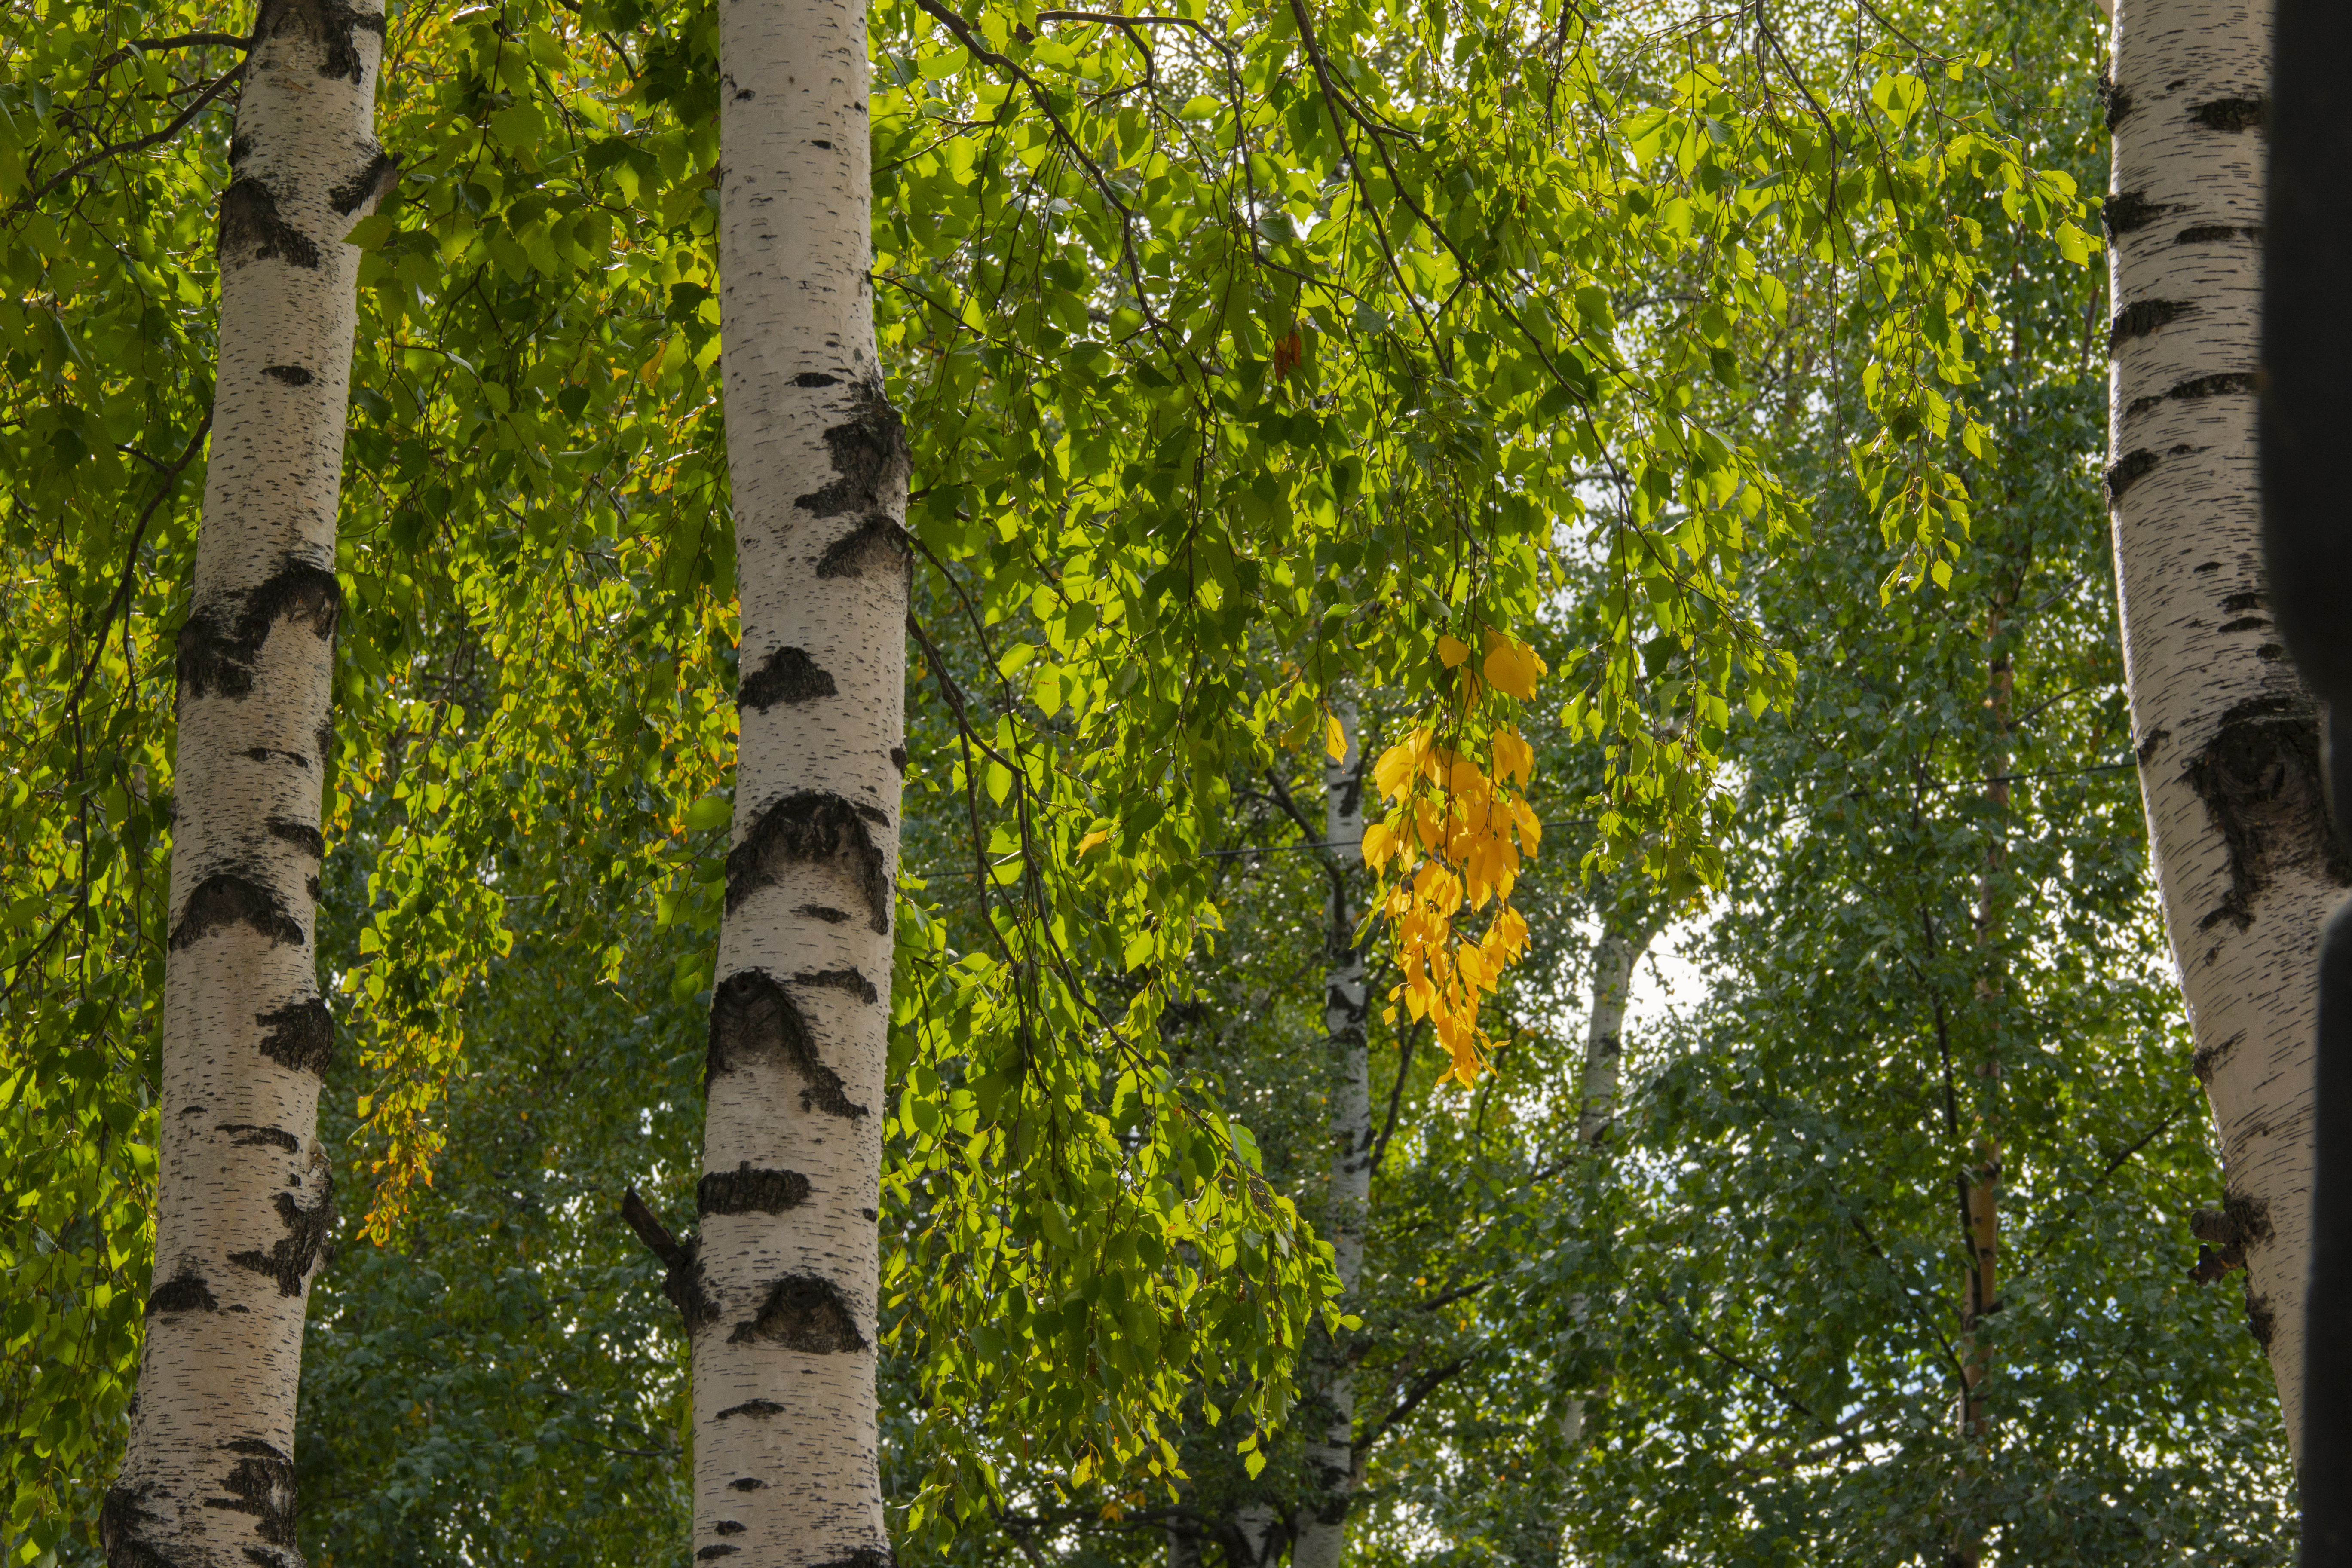
autumn, foliage, trees, birch, leaves, tree, Canoe birch, woody plant, American aspen, leaf, plant, natural environment, trunk, biome, yellow, Northern hardwood forest, grove, forest, temperate broadleaf and mixed forest, plant stem, swamp birch, sky, deciduous, sunlight, birch family, branch, woodland, River Birch, sweet birch, wood, plane, plane tree family